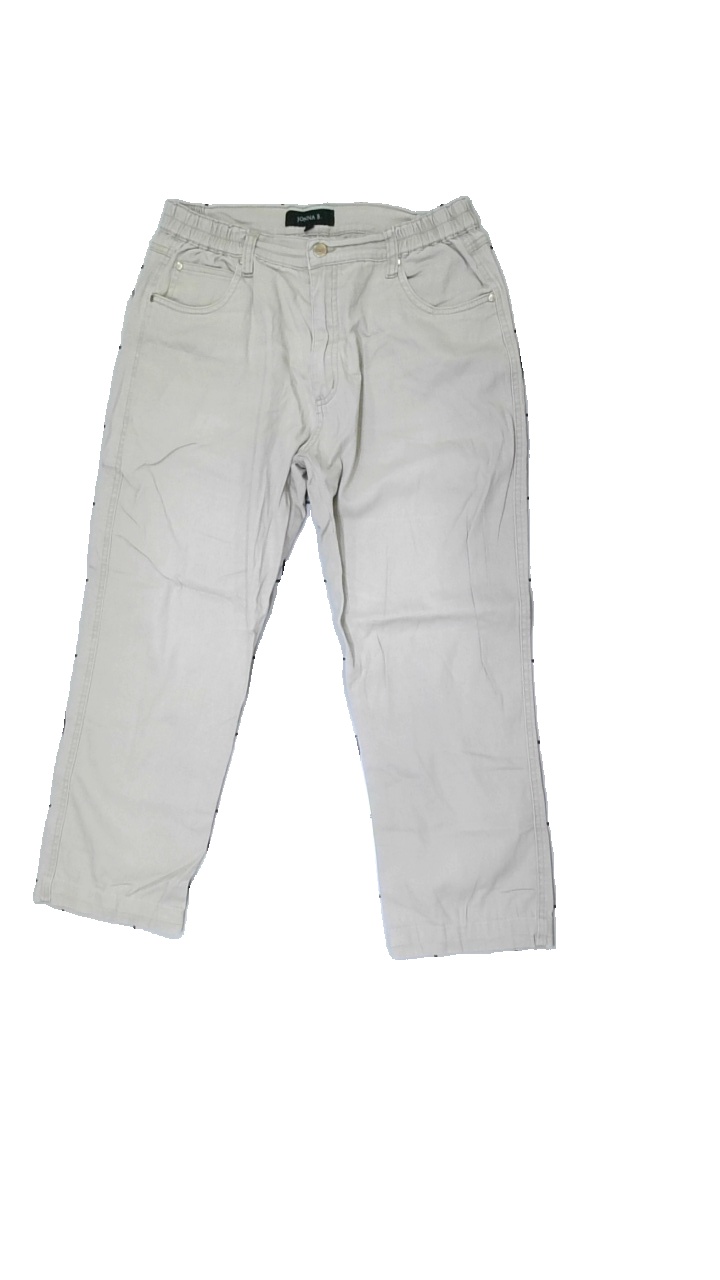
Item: Trousers (Ladies)
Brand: Jonna B
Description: beige pants
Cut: Regular
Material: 100% Cotton
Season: All
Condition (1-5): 5
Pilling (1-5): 5
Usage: Reuse
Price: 50-100